Dreyfus affair

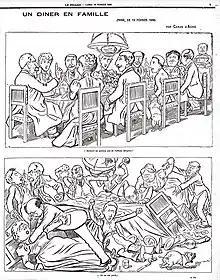
Drawing by Caran d'Ache in "Le Figaro" on 14 February 1898

The acquittal of Esterhazy, the convictions of Émile Zola and of Georges Picquart, and the continued presence of an innocent man in prison had a considerable national and international effect. France was exposed as an arbitrary state, which contradicted its founding republican principles. Antisemitism made considerable progress and riots were common throughout the year 1898. However politicians were still in denial about the affair. In April and May 1898, they were mostly concerned with elections, in which Jaurès lost his seat of Carmaux. The majority was moderate, though a parliamentary group in the House was antisemitic. Nevertheless the cause of the Dreyfusards was restarted.